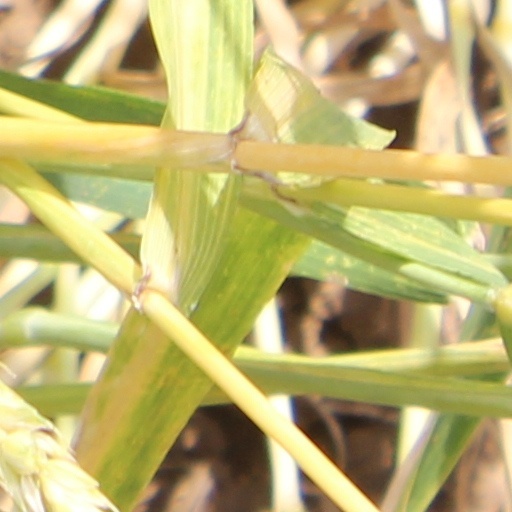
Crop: wheat